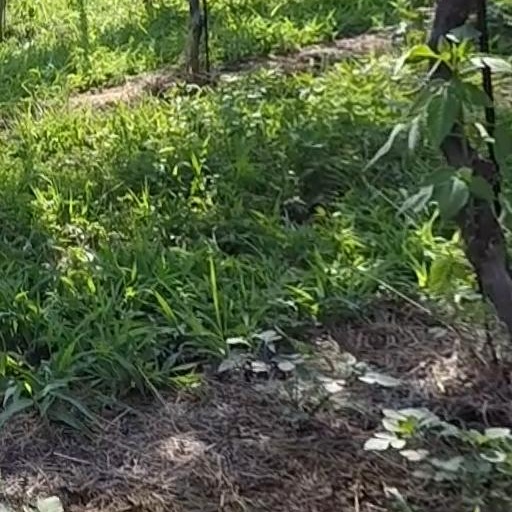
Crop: grape